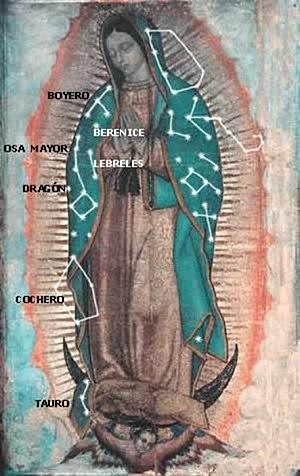
L'image de Notre-Dame de Guadalupe ou la tilma de Juan Diego est une image acheiropoïète établie sur un tissu de 1,70 mètre par 1,05 sur lequel est représentée l'image de Notre-Dame de Guadalupe. Ce tissu remonte au XVIᵉ siècle, la tradition catholique indique qu'il est le fruit d'un miracle lors des apparitions mariales de Notre-Dame de Guadalupe à Juan Diego en 1531, devant l'évêque de Mexico Mᵍʳ Zumárraga. D'après le manuscrit daté du milieu du XVIᵉ siècle, l'image serait apparue « miraculeusement » sur la tilma de l'Indien, alors que celui-ci remettait à l'évêque Zumarraga des roses d'Espagne, en preuve des apparitions mariales dont il disait avoir été l'objet. Ces apparitions, ainsi que le « miracle de la tilma » ont fait l'objet d'une enquête officielle par l'Église catholique en 1666, et ils ont été officiellement reconnus par les autorités de l’Église en 1784.